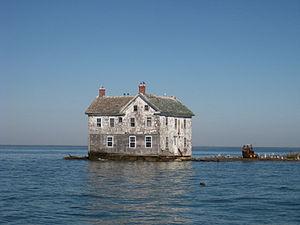
Holland Island est une île de la baie de Chesapeake, dans le comté de Dorchester, dans le Maryland, aux États-Unis. L'île était autrefois habitée par des pêcheurs et des agriculteurs, mais a depuis été abandonnée à la suite de son érosion rapide.
Cette liste des îles englouties recense, classifie et illustre les îles connues, nommées et notoires qui ont par la suite disparu de la carte.